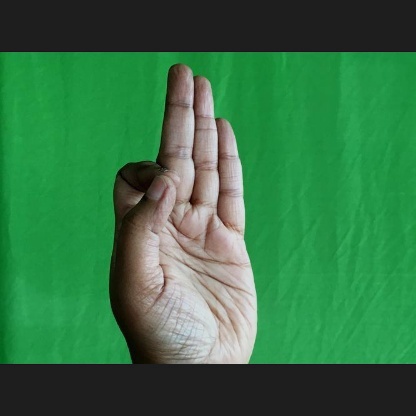
Mudra: Aralam